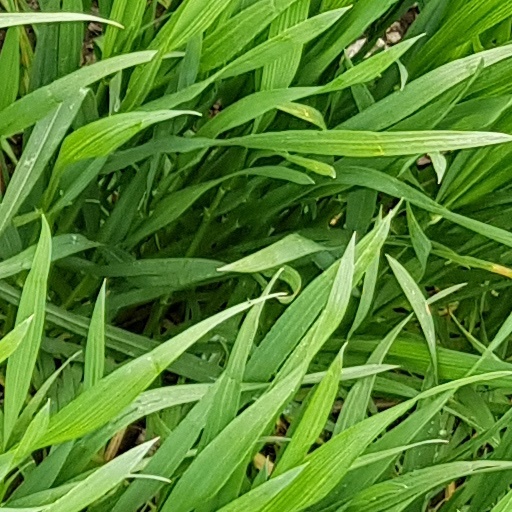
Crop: wheat